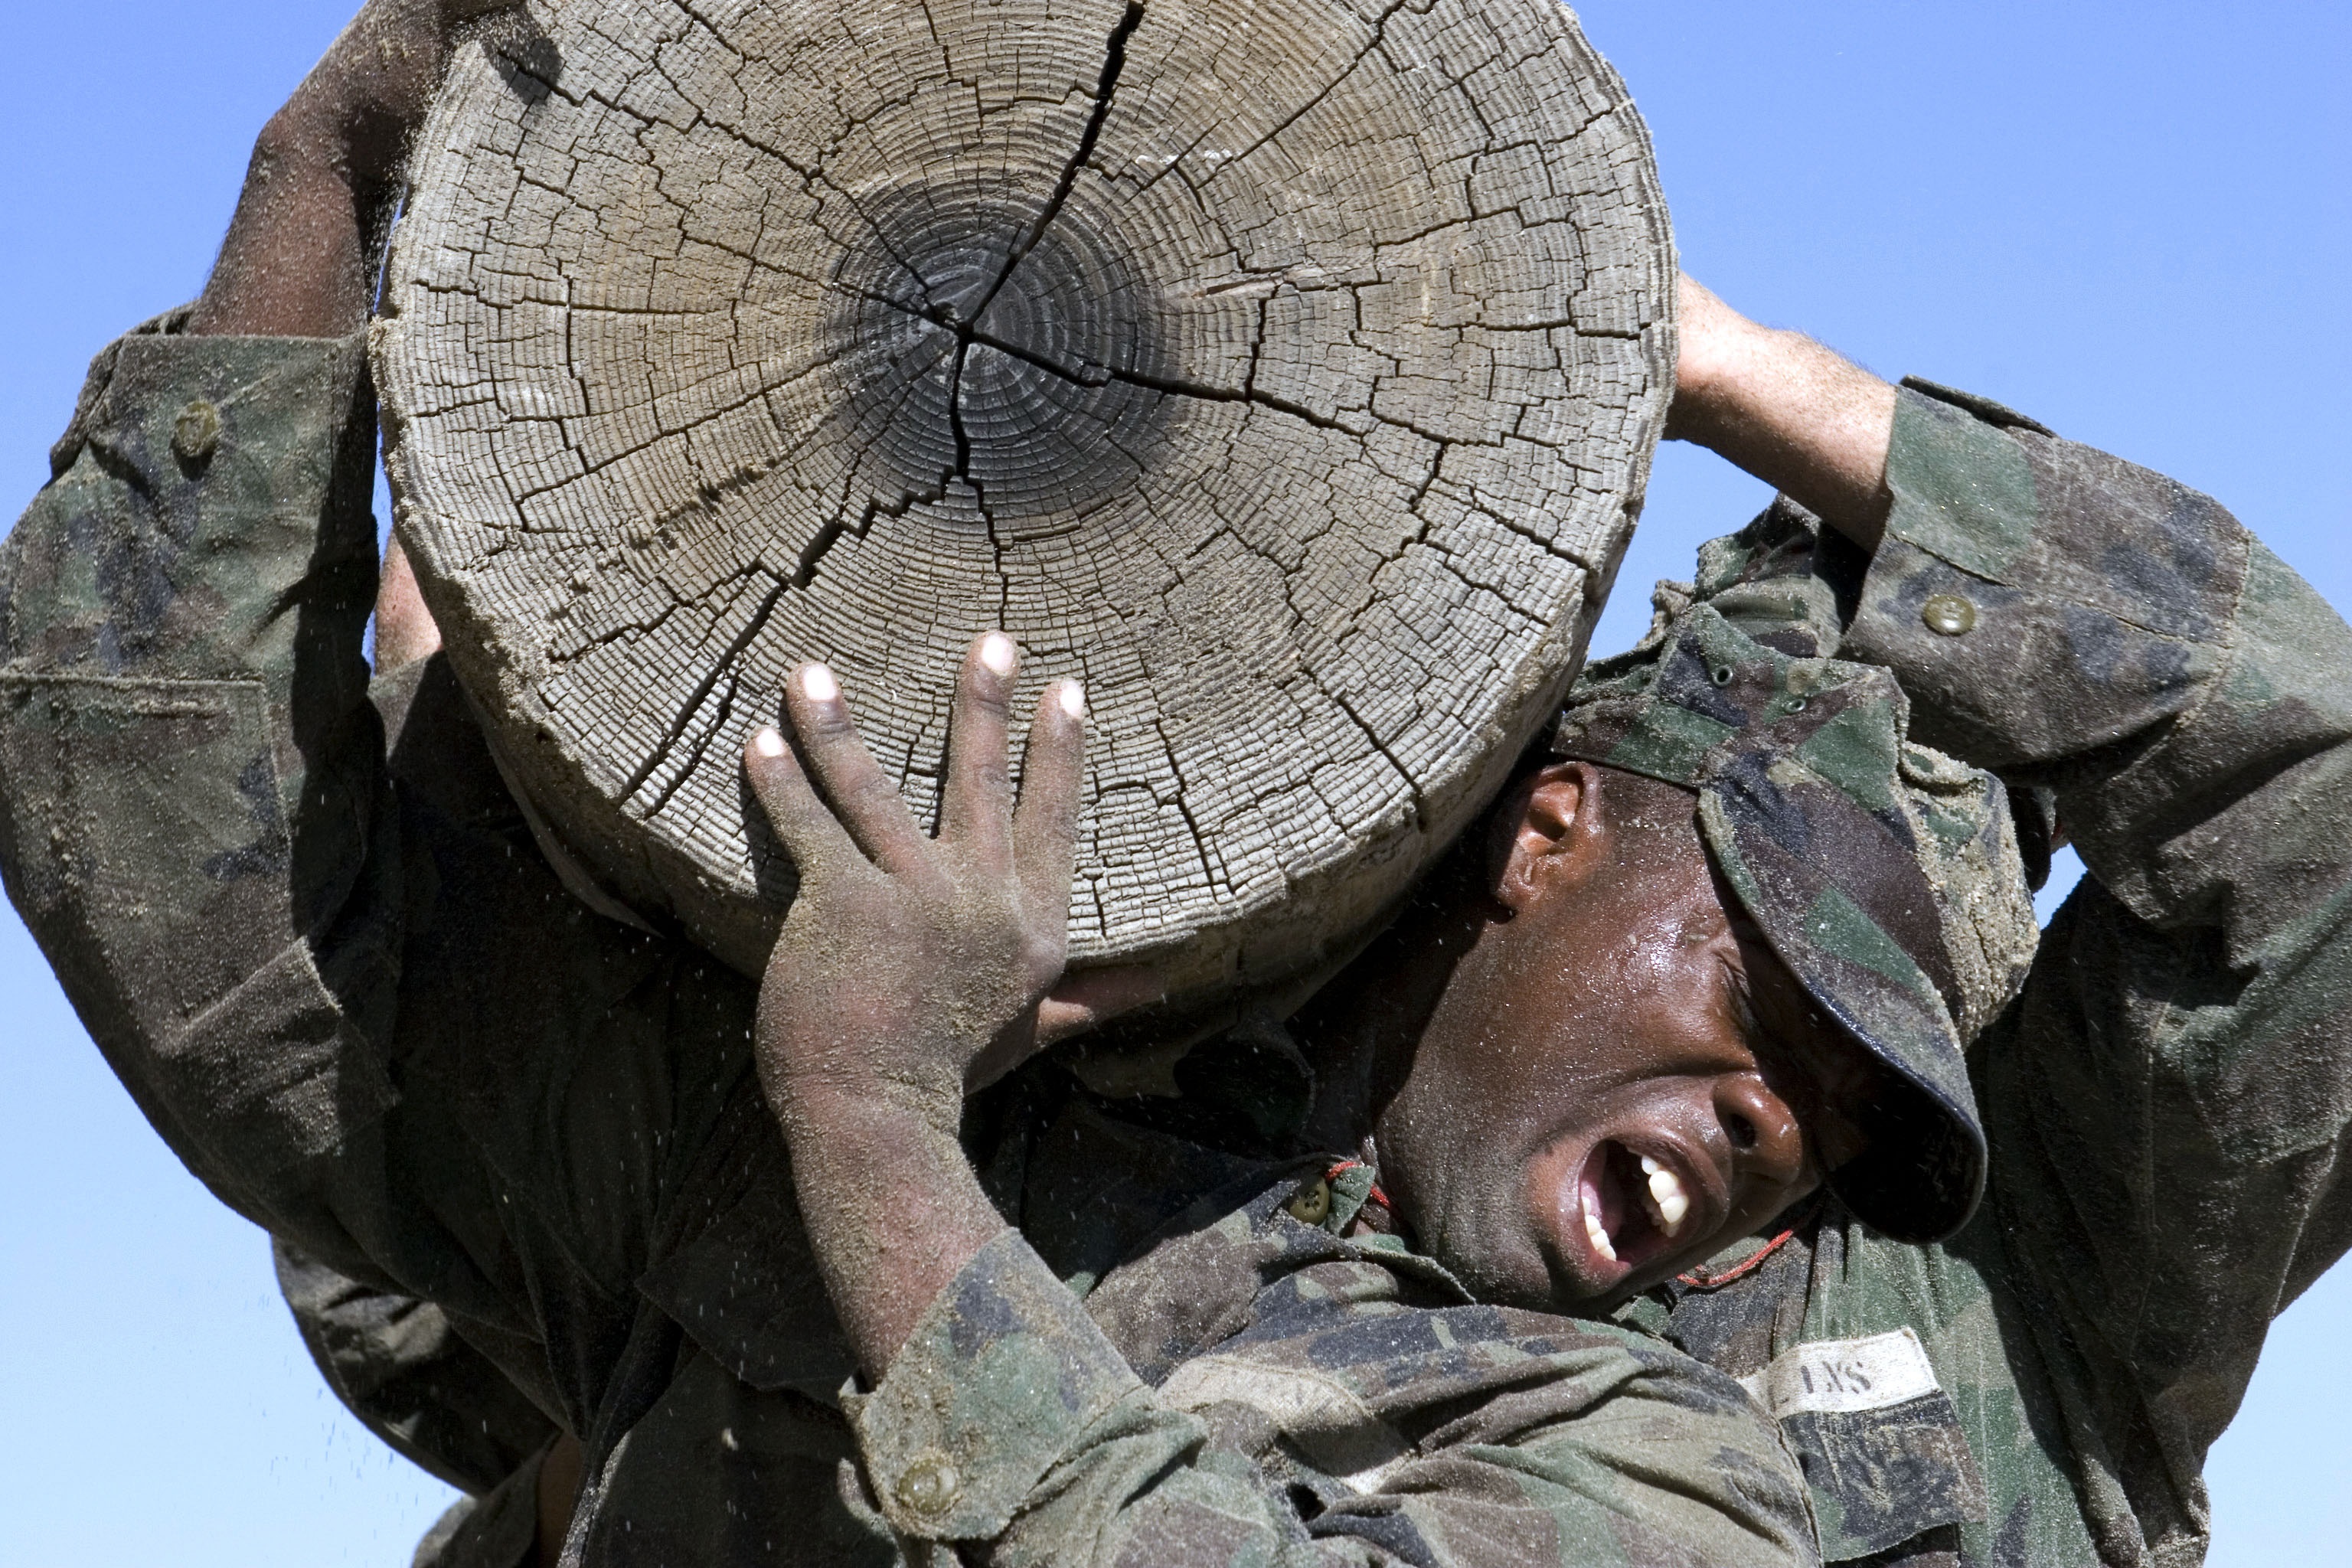
tree, group, monument, military, statue, log, soldier, army, training, exercise, seal, fitness, motivation, sculpture, memorial, team, determination, teamwork, navy, endurance, strength, cooperation, persistence